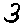
Label: 3